Gustav Uhlig

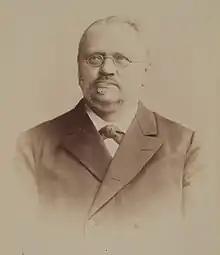

Gustav Uhlig (9 July 1838 in Gleiwitz – 14 June 1914 in Schmiedeberg im Riesengebirge) was a German educator and classical philologist. He was the father of geographer Carl Uhlig (1872–1938).